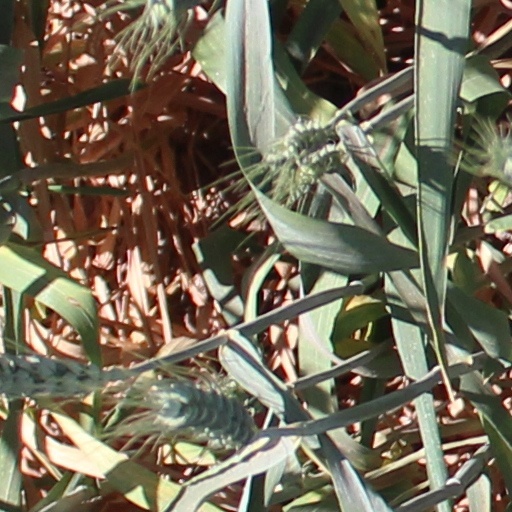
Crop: wheat